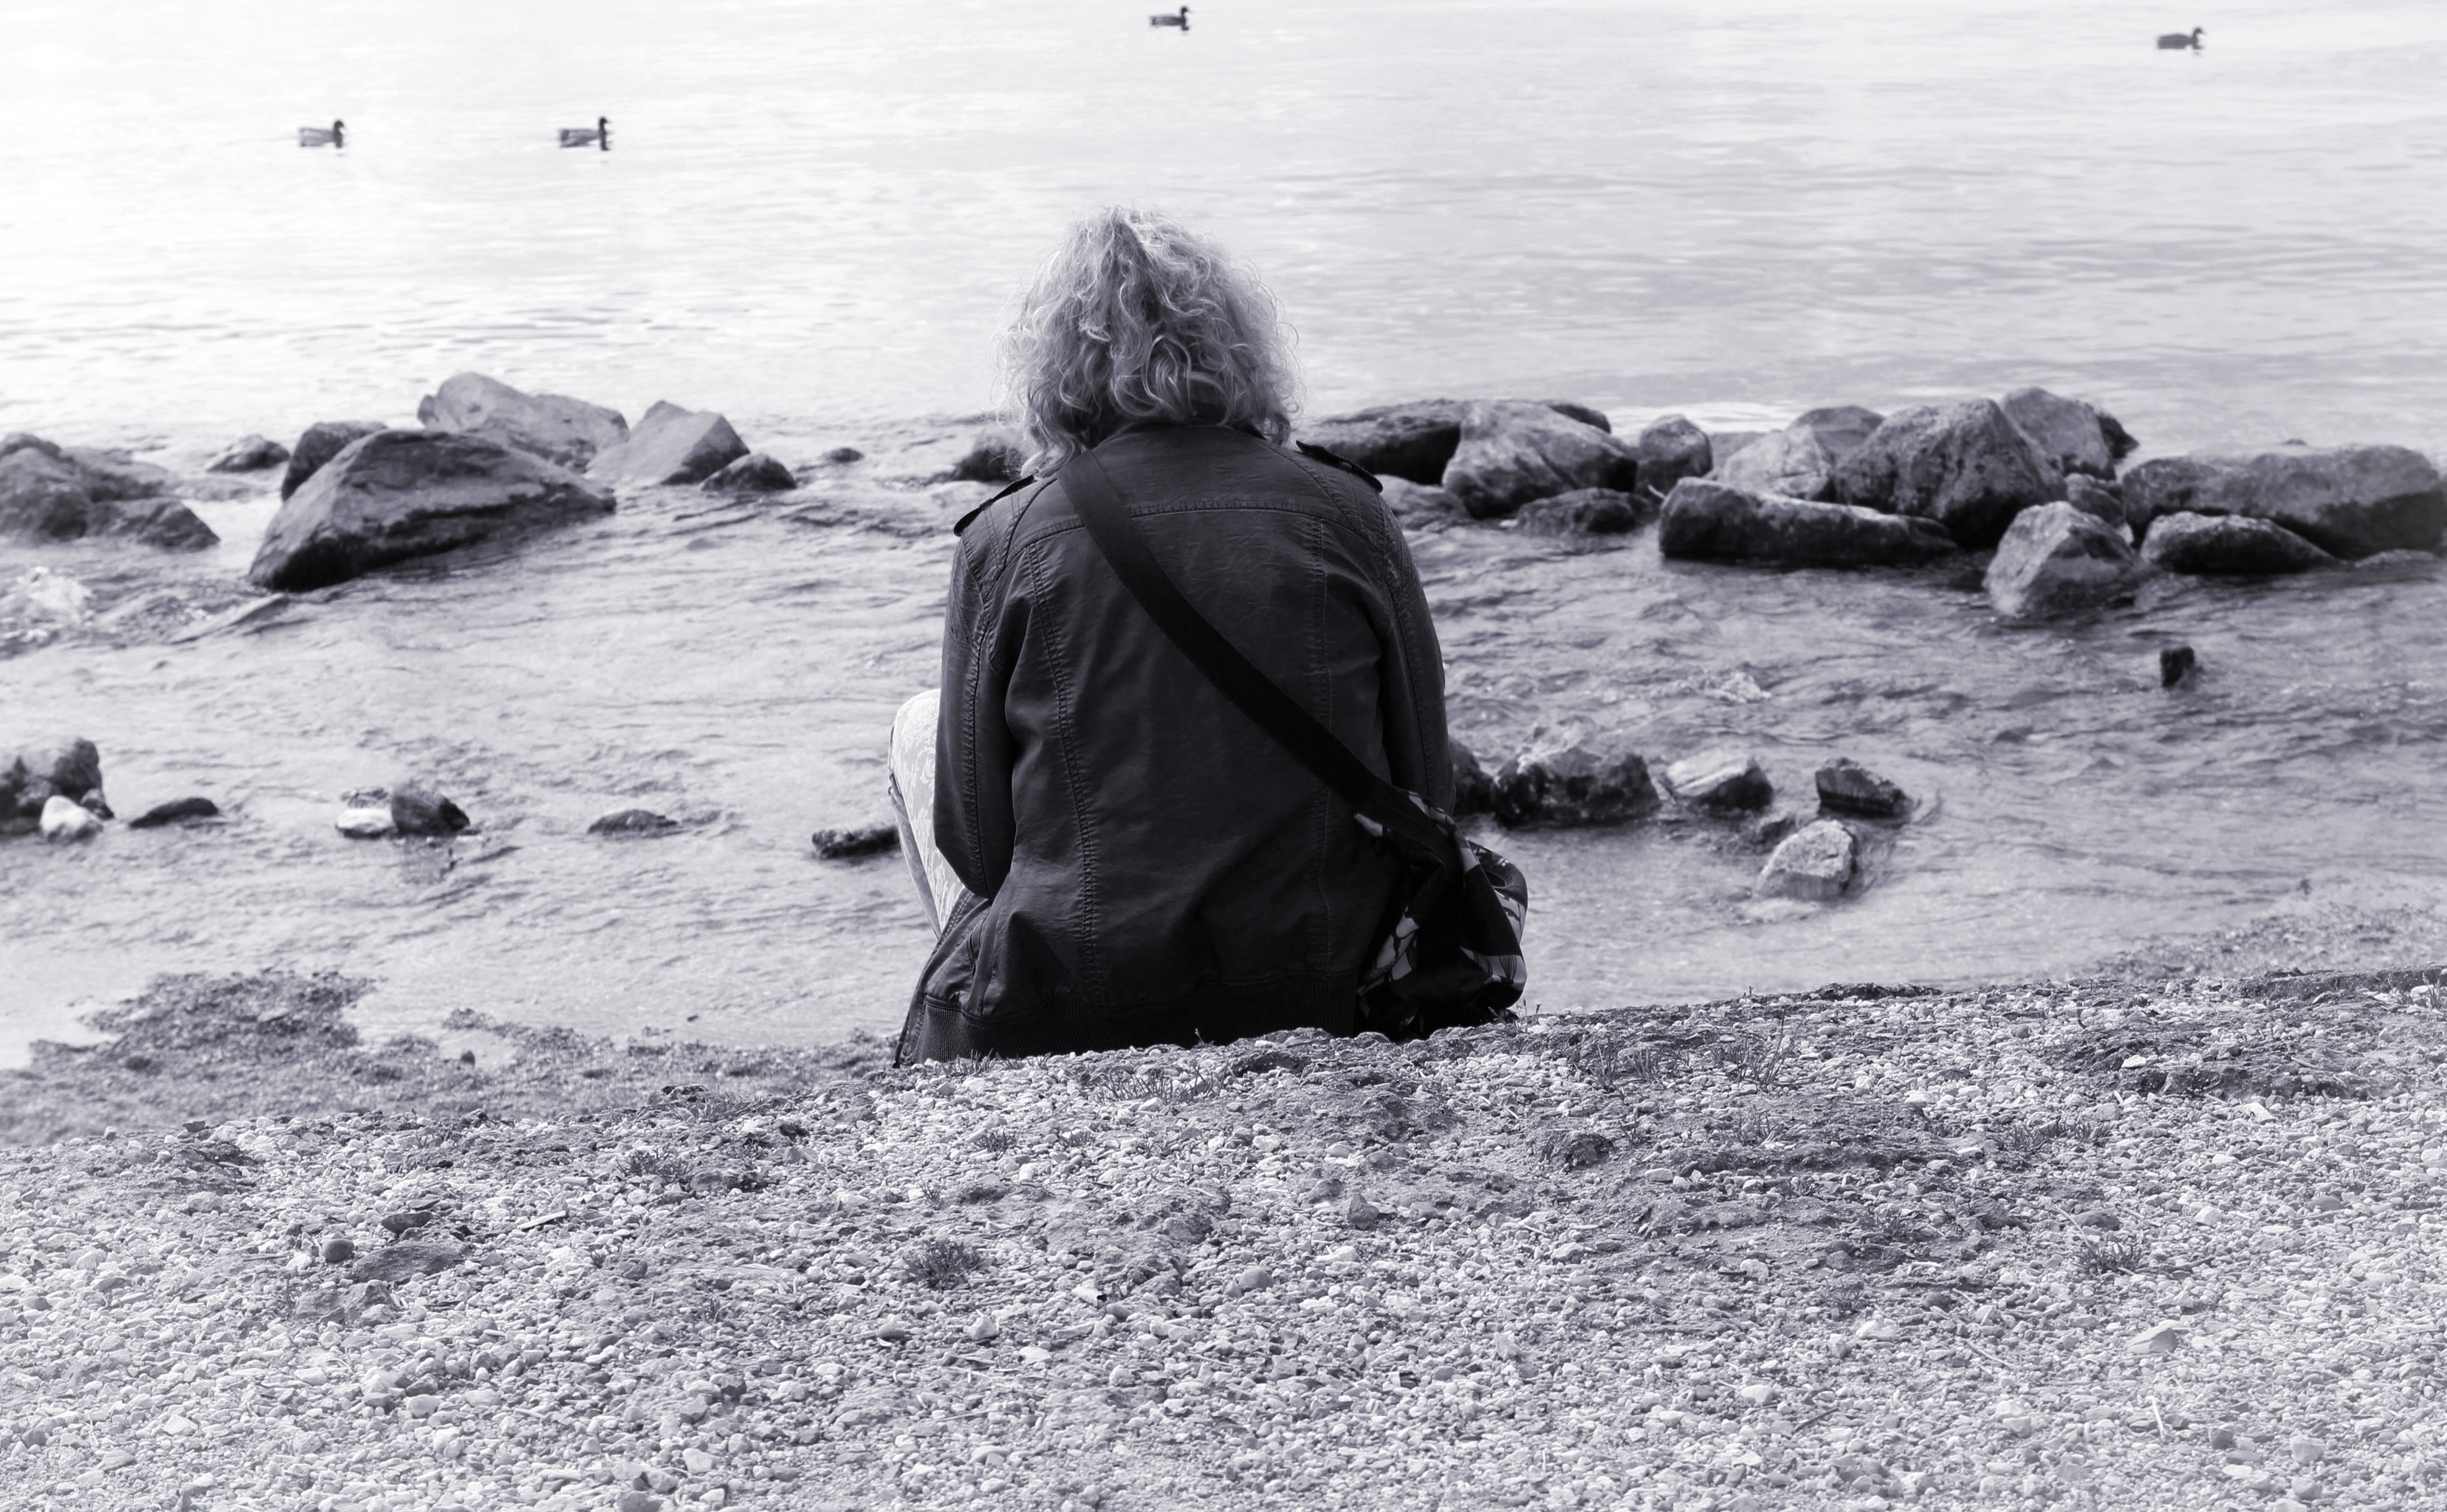
sea, coast, sand, rock, ocean, person, snow, winter, black and white, white, shore, wave, alone, sitting, human, black, monochrome, lonely, material, bank, photograph, mood, being alone, monochrome photography, human positions